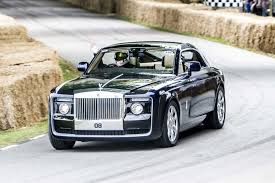
Vehicle type: Cars